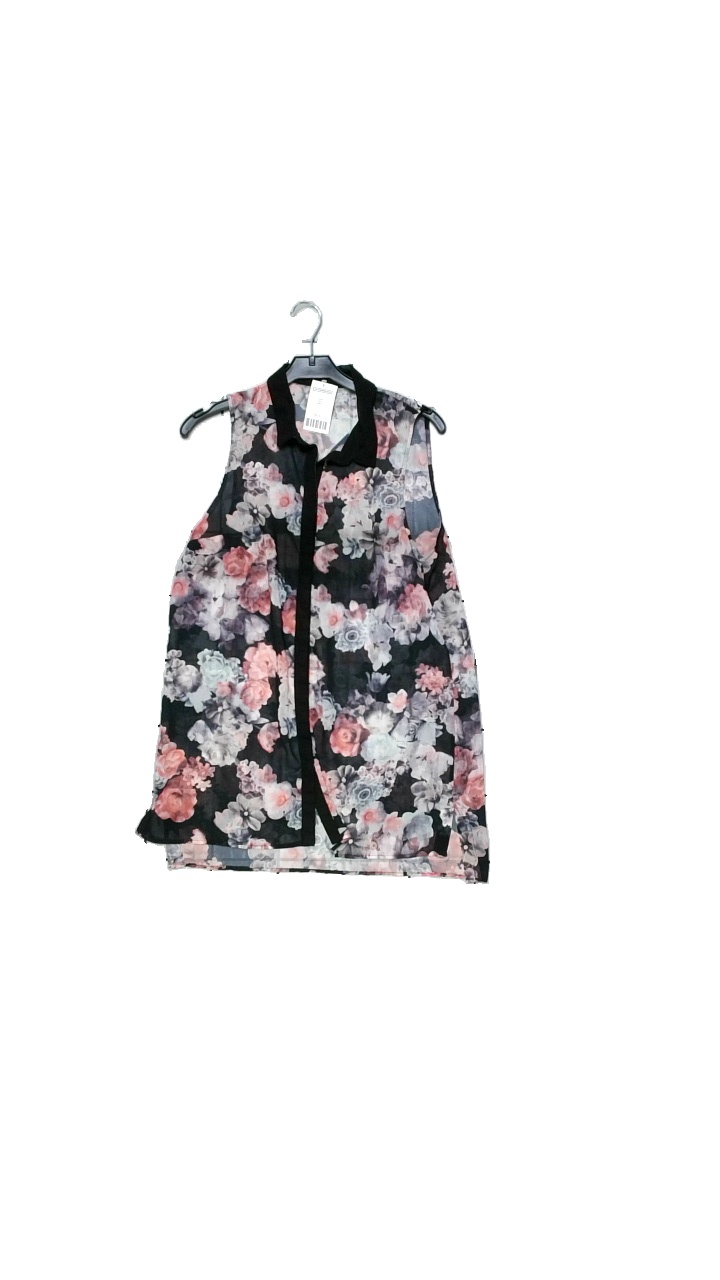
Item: Blouse (Ladies)
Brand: Pimkle
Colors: Black, Multicolor, Pink, Grey
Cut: Regular, Loose
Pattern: Floral print
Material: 100% polyester
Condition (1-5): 4
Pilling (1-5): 5
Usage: Reuse
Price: <50